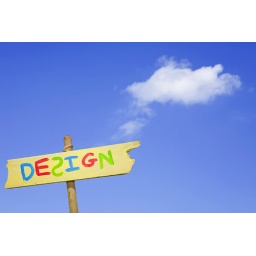
Cloud in a blue sky shaped like a speech bubble with a sign saying design in front